Odalisque

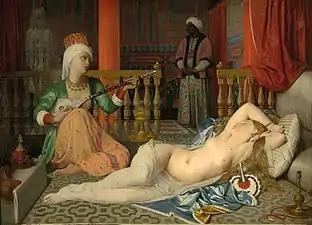
Jean Auguste Dominique Ingres, "Odalisque with Slave"

The word "odalisque" is French in form and originates from the Turkish "odalık", meaning "chambermaid", from "oda", "chamber" or "room". It can also be transliterated "odahlic", "odalisk", and "odaliq".